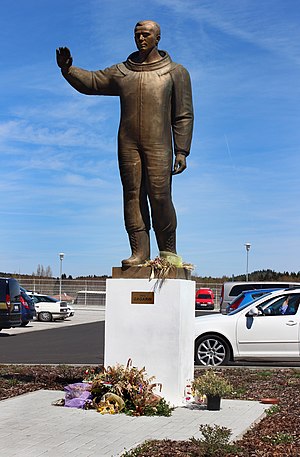
Jurij Gagarin / Mindesmærker
Jurij Aleksejevitj Gagarin var sovjetisk kosmonaut, der var den første mand i rummet i 1961.